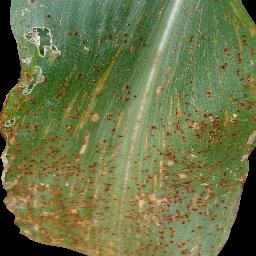
Label: Corn_(Maize)___Common_Rust